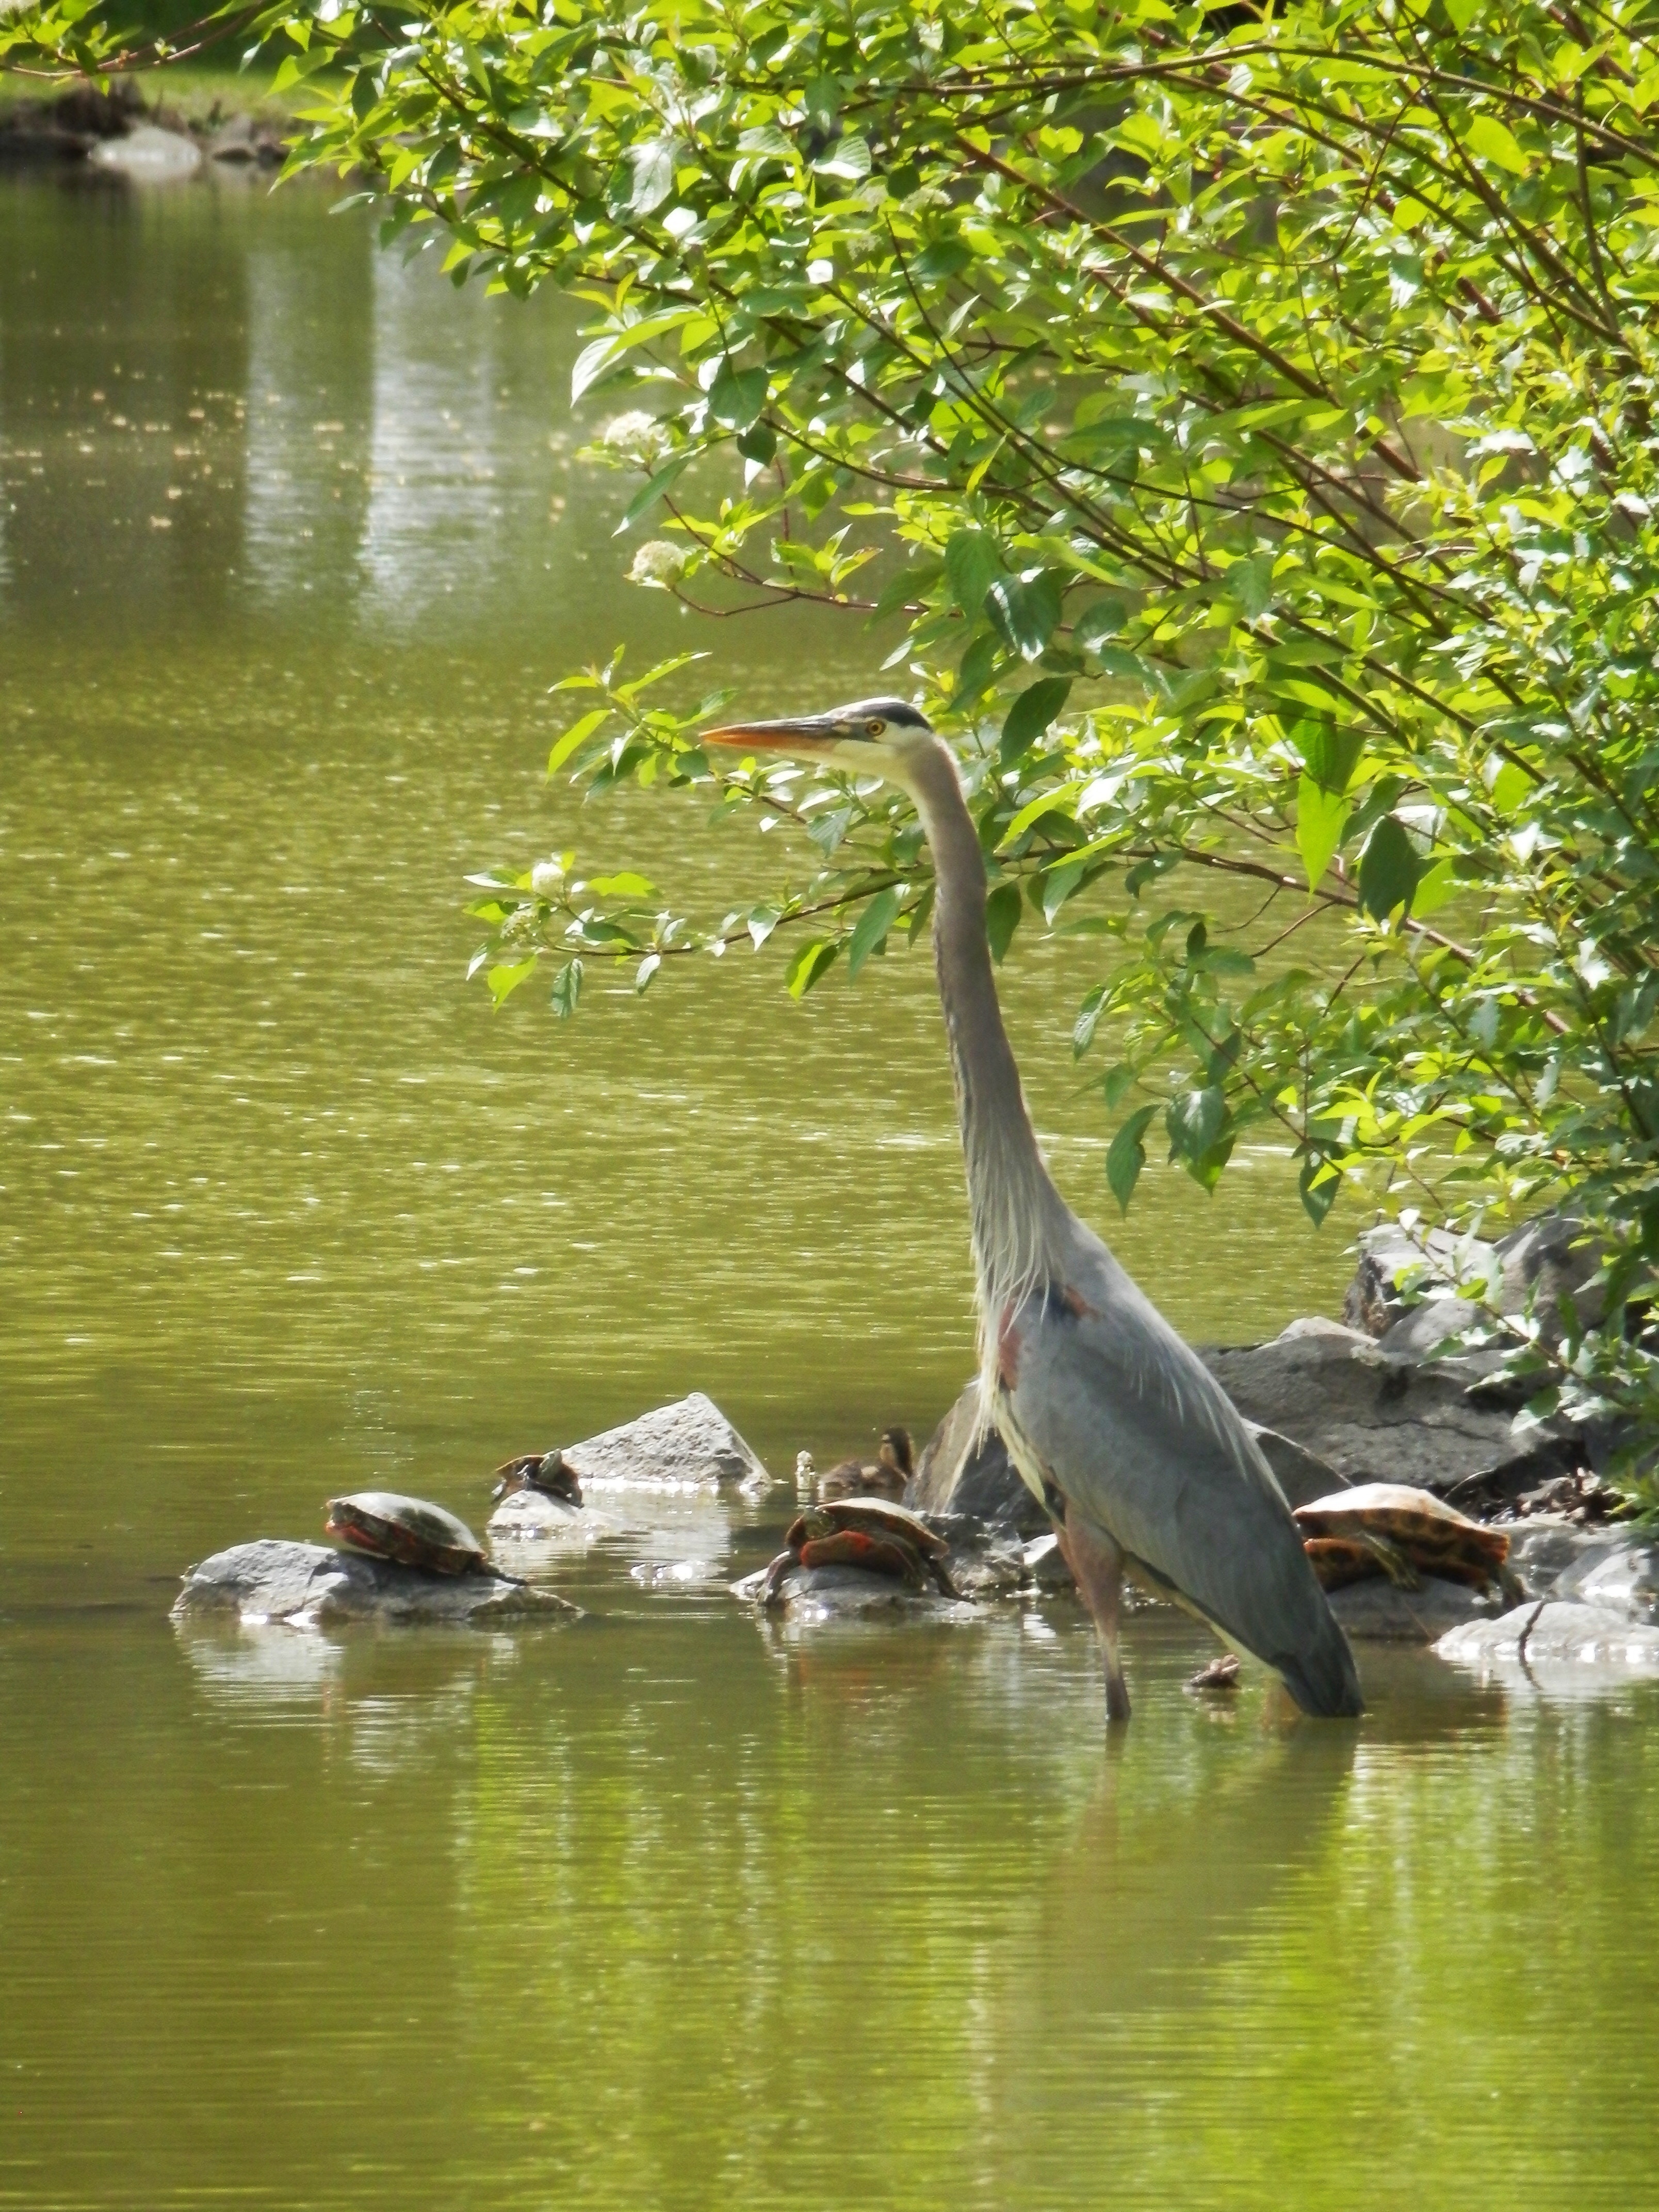
tree, water, nature, bird, river, pond, wildlife, reflection, park, fauna, duck, wetland, waterfowl, heron, water bird, ducks geese and swans